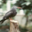
Label: bird